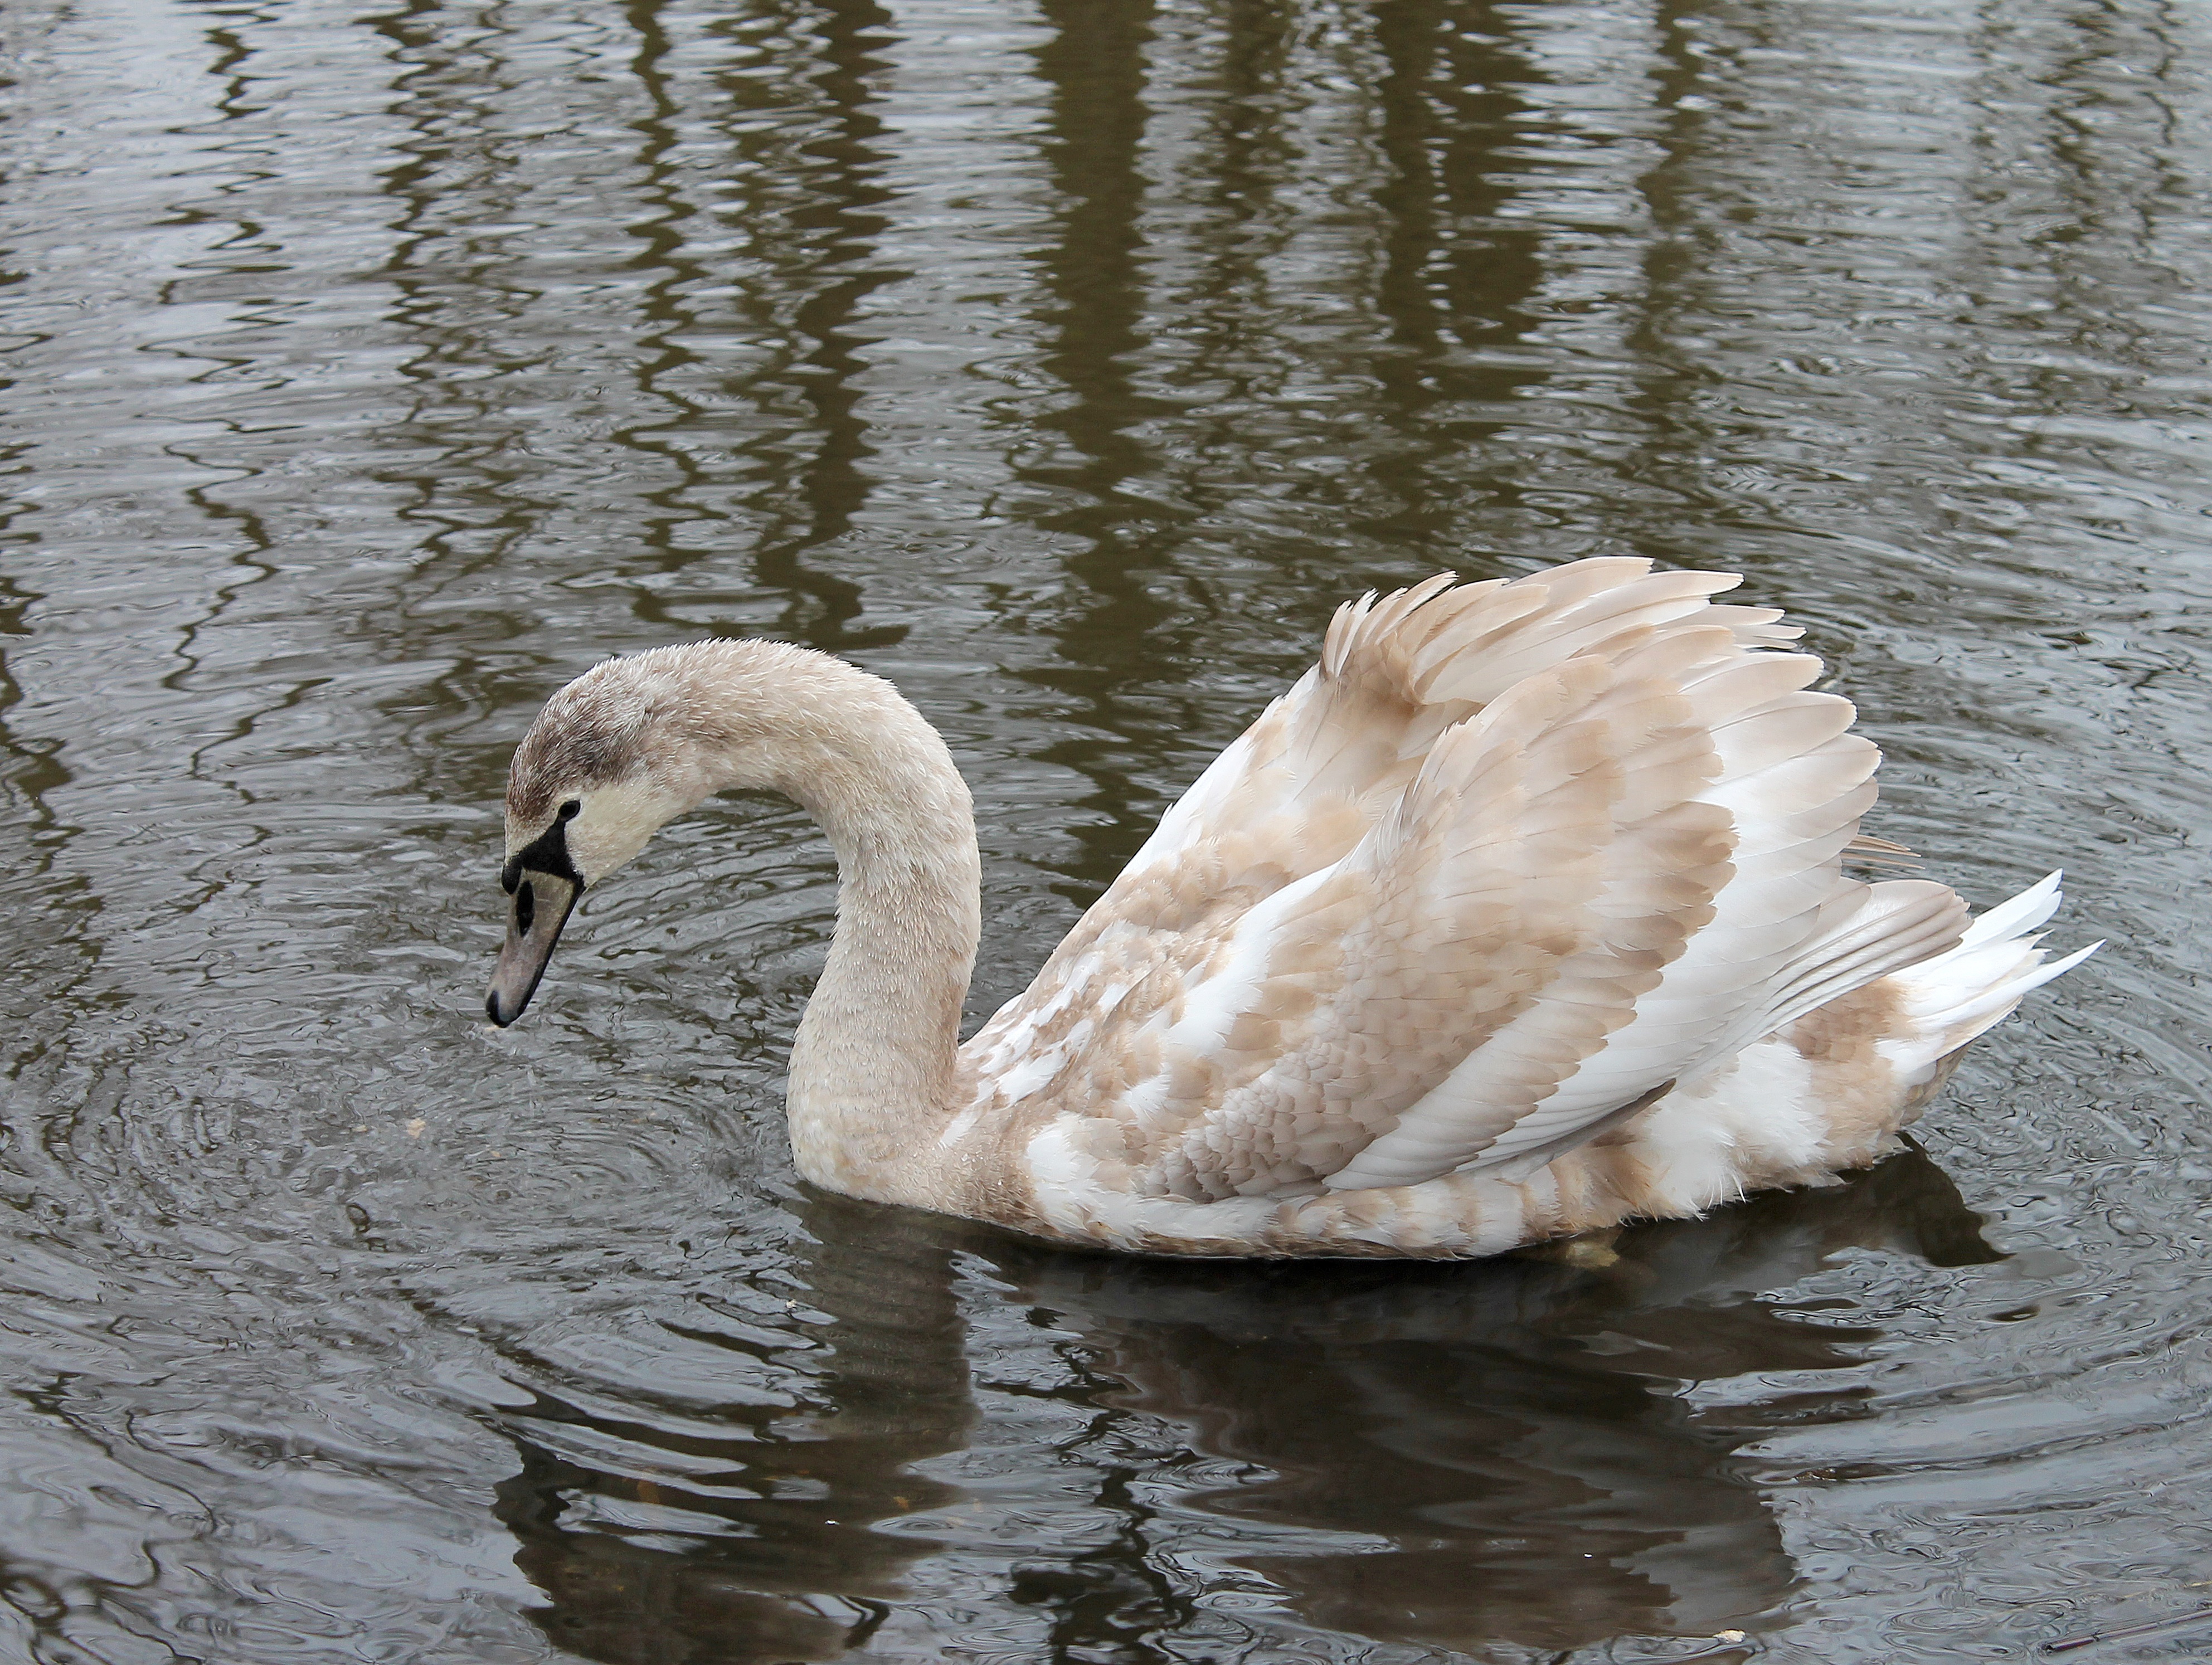
bird, wing, wildlife, young, beak, natural, fauna, swan, goose, vertebrate, expensive, waterfowl, water bird, national bird, swan young, swimming birds, ducks geese and swans, danish national bird